Solar thermal energy

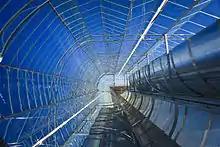
Inside an enclosed trough system

Where temperatures below about 95 °C (200 °F) are sufficient, as for space heating, flat-plate collectors of the nonconcentrating type are generally used. Because of the relatively high heat losses through the glazing, flat plate collectors will not reach temperatures much above 200 °C (400 °F) even when the heat transfer fluid is stagnant. Such temperatures are too low for efficient conversion to electricity.